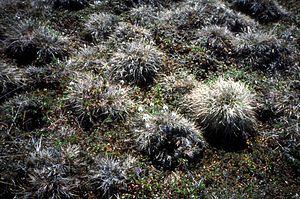
Le tussack ou stipe est un surnom donné aux touffes d'herbes poussant en prairies humides dans les régions tempérées.